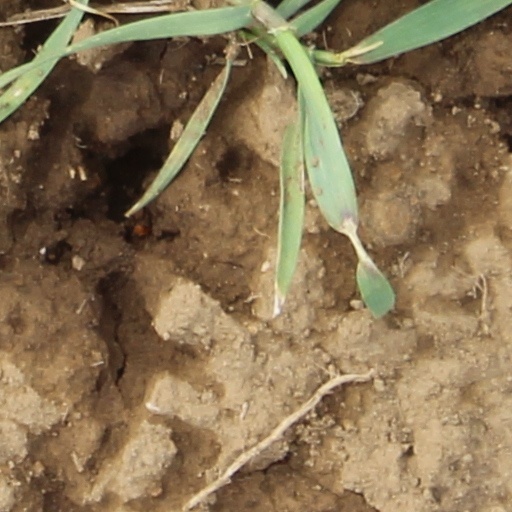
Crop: wheat